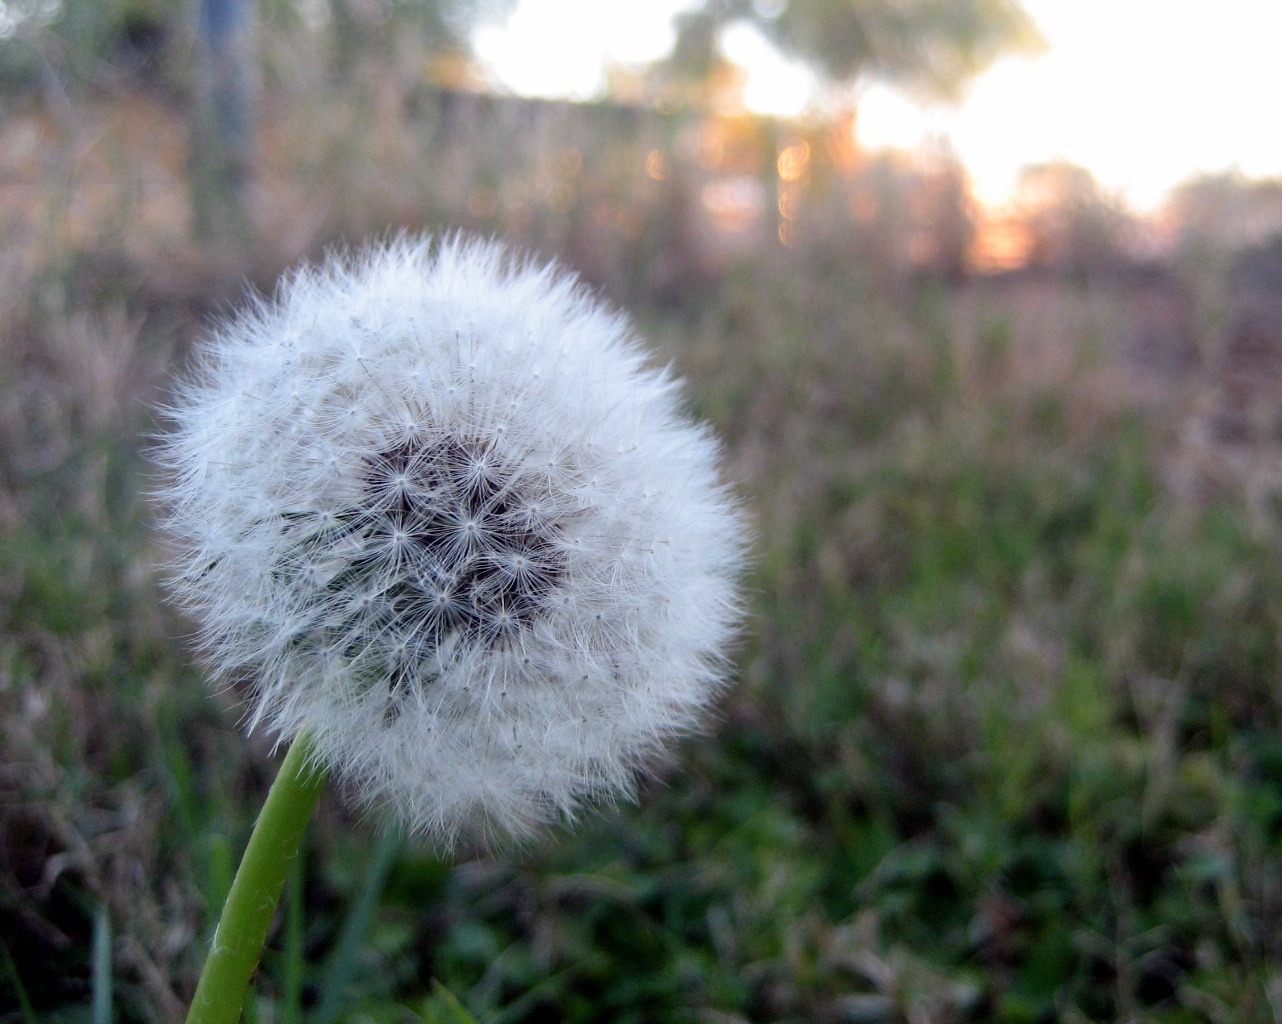
nature, grass, plant, field, meadow, dandelion, prairie, flower, wind, green, breeze, botany, flora, wildflower, yard, macro photography, flowering plant, daisy family, grass family, plant stem, land plant